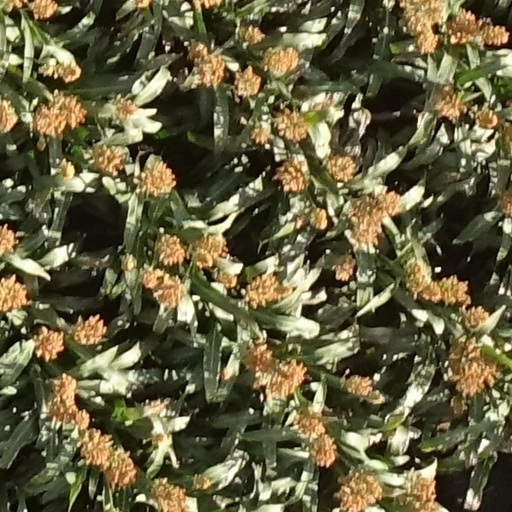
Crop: sorghum